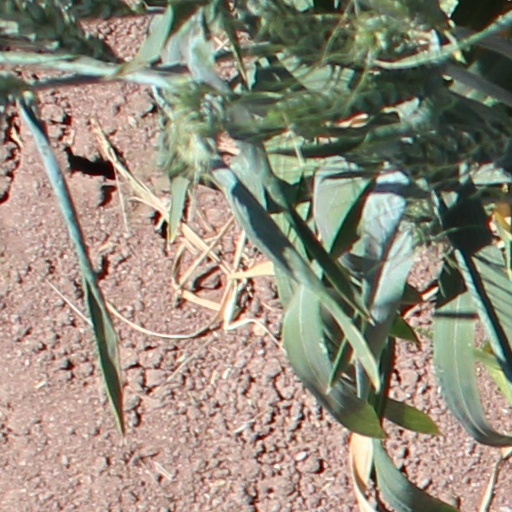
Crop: wheat